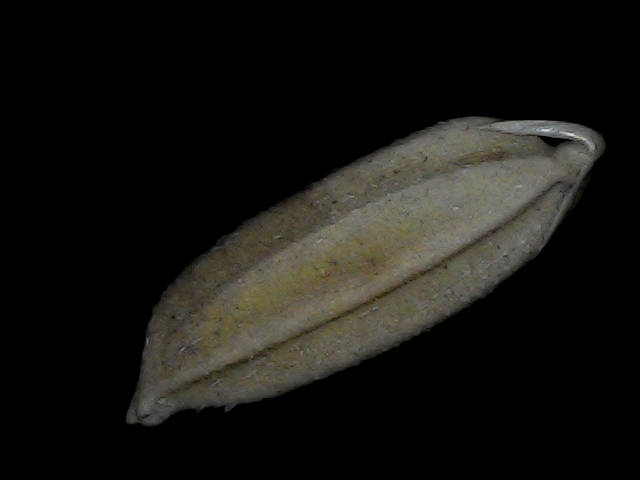
Rice variety: Bd72